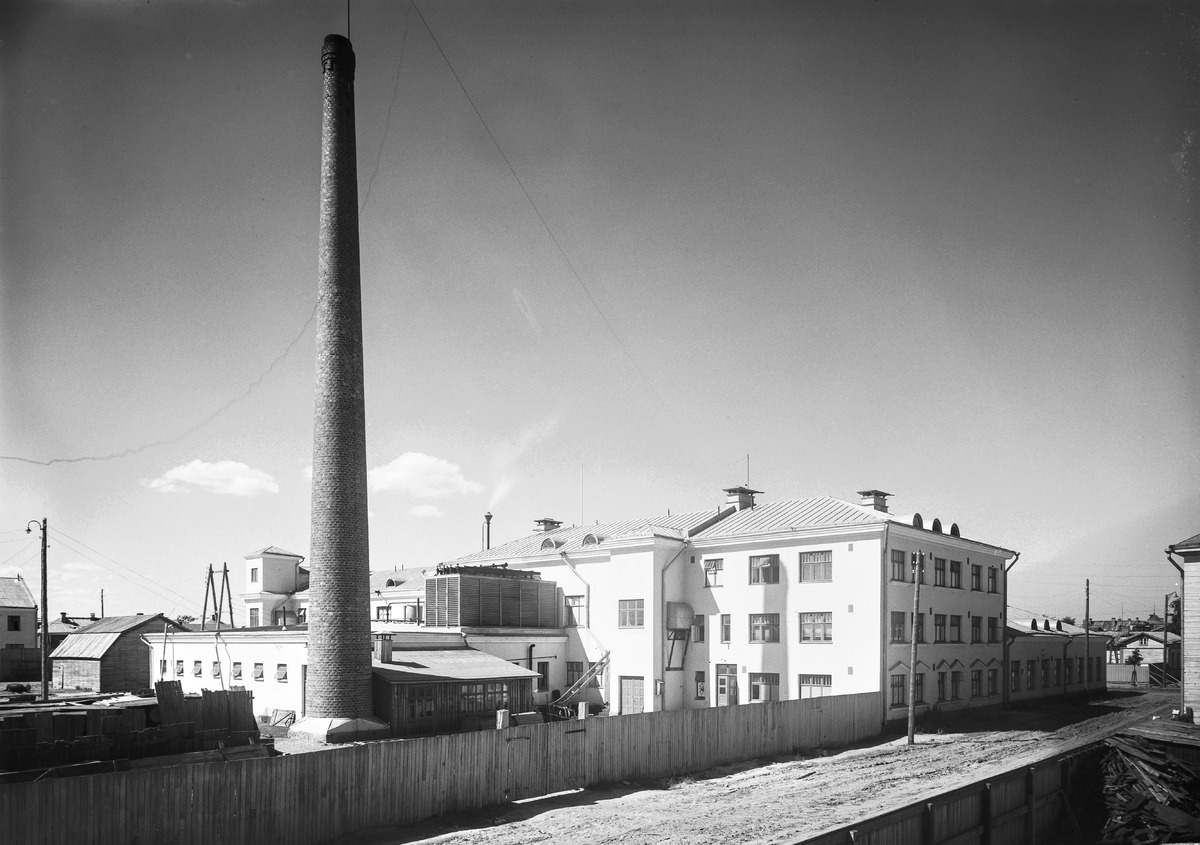
Tehdasrakennuksia
Factory buildings
sisällön kuvaus: Tehdasrakennuksia todennäköisesti Oulussa vuonna 1936. content description: Buildings of a factory probably in Oulu in 1936.
Vuosi: 1936
Paikka: Suomi, Oulu, Suomi, Pohjois-Pohjanmaa, Oulu
Aiheet: ulkokuva; rakennukset; tehtaat; teollisuusrakennukset; teollisuus; buildings; industrial buildings; factories; industry